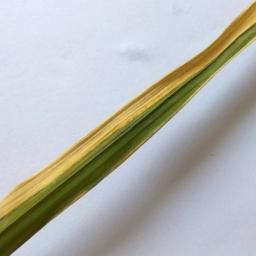
Label: Rice___Healthy